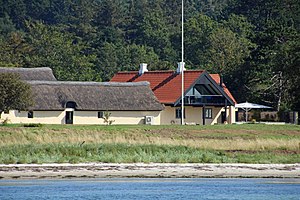
Aage Fredslund Andersen / Nøset
Nøset set fra Vigen
Nøset set fra Vigen
Aage Fredslund Andersen var dansk fotograf og maler. Som fotograf specialiserede Fredslund Andersen sig især i at tage hverdagsbilleder. Hans billeder er dermed med til at give et unikt indblik i almindelige aarhusianeres hverdagsliv. En stor del af hans billeder findes i dag på Rigsarkivets afdeling i Aarhus. Dele af samlingen er blevt digitaliseret af Aarhus Stadsarkiv. Fredslund Andersen debuterede i 1937 på Kunstnernes Efterårsudstilling i København. Han arbejdede i sine billeder med myter og drømme i en fortolkning af hverdagens fænomener. Hans værker findes i dag blandt andet på ARoS Aarhus Kunstmuseum